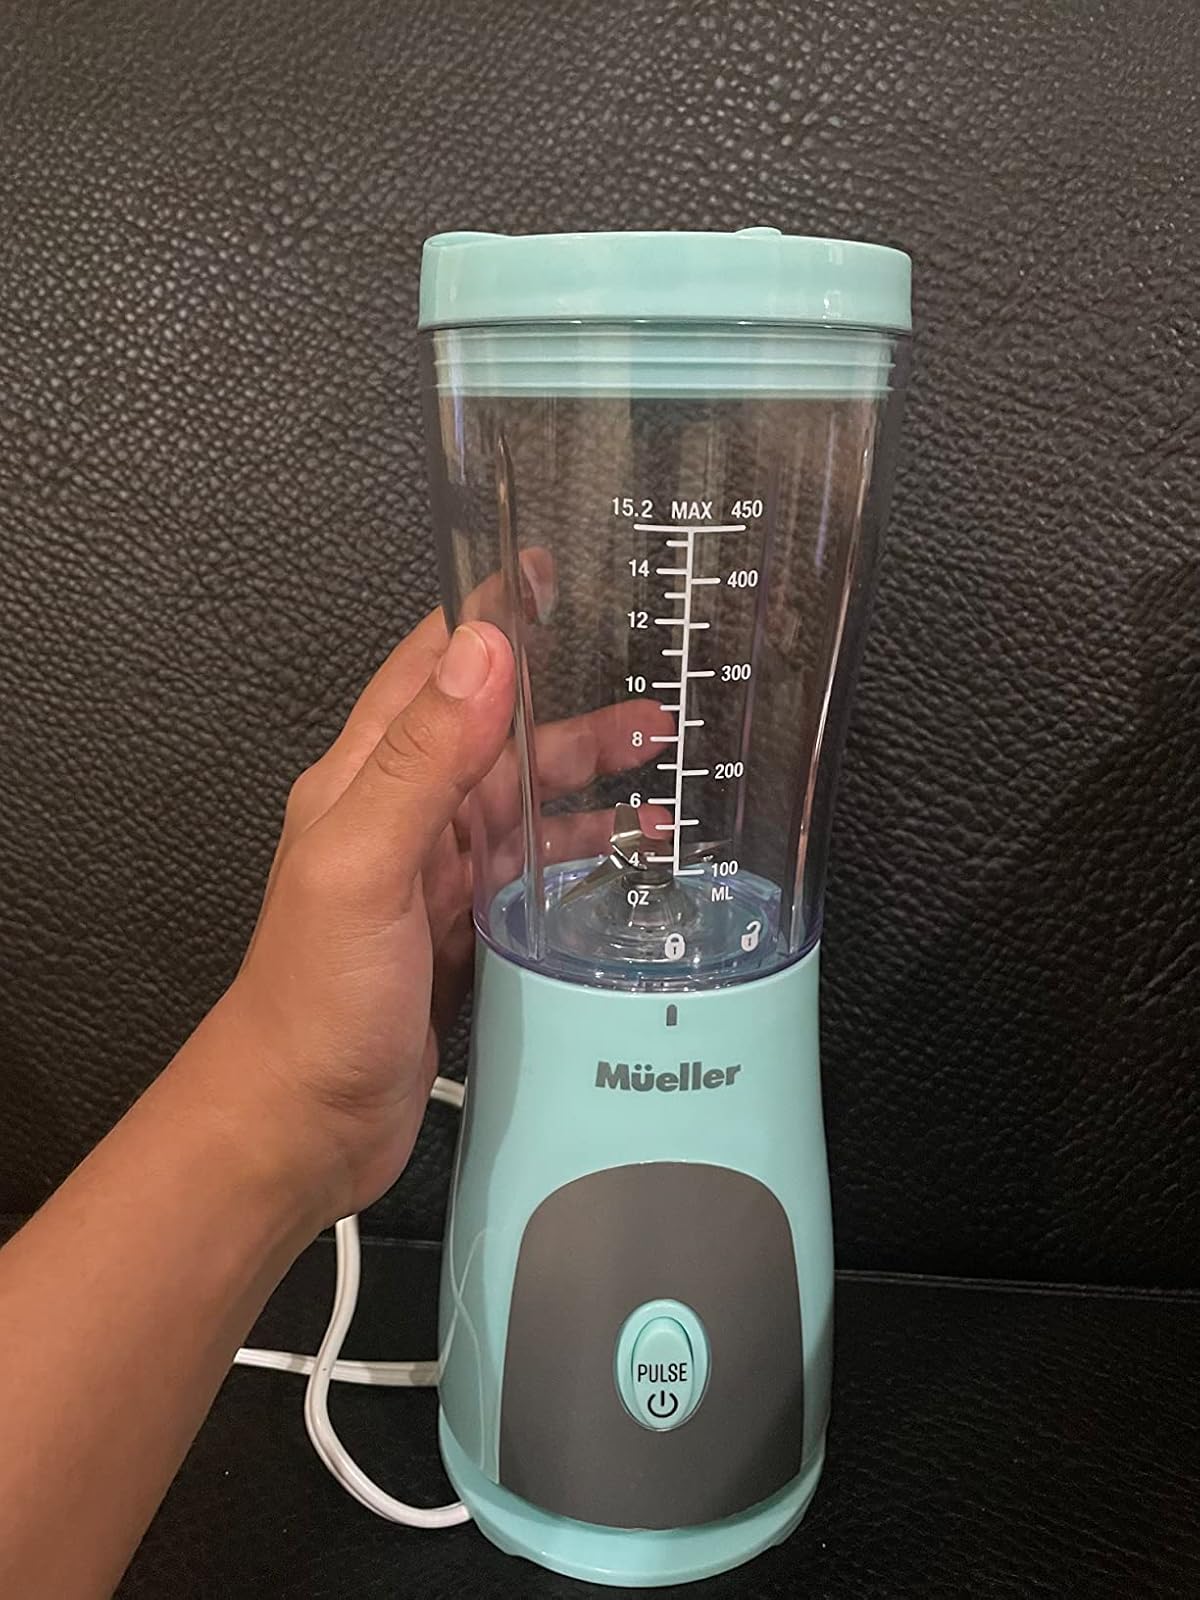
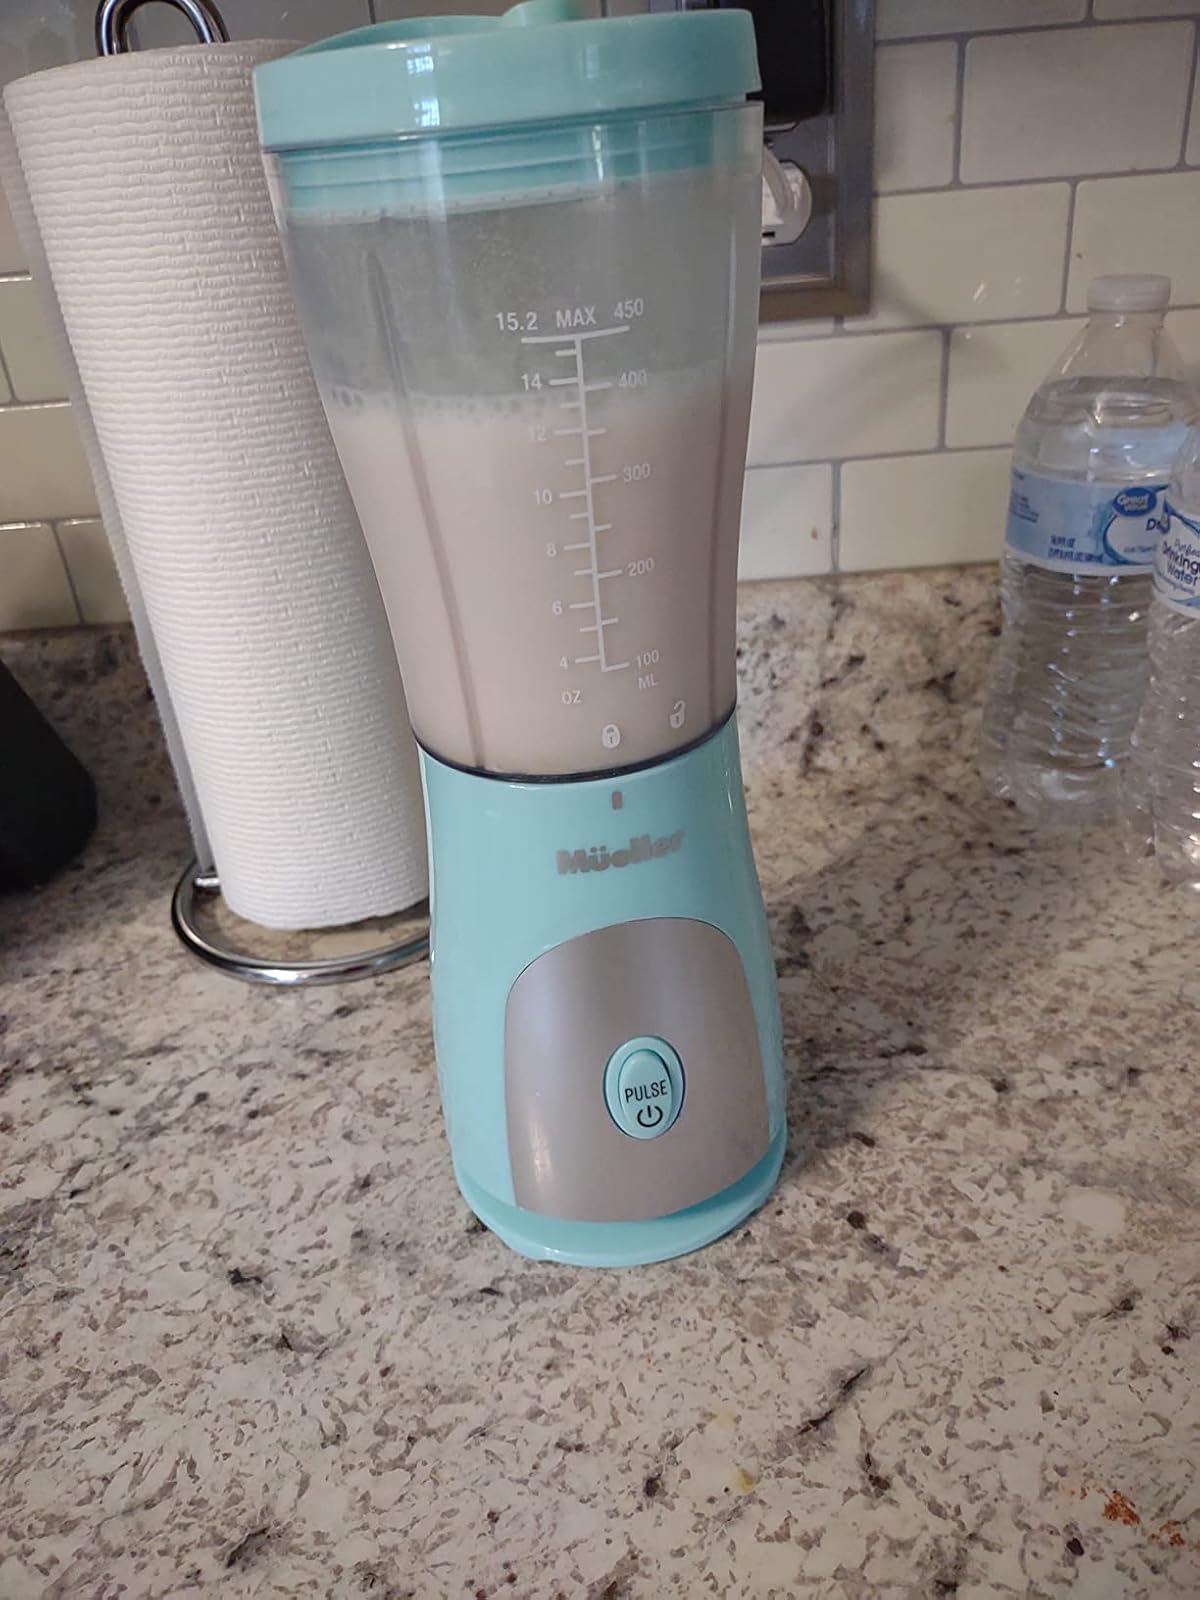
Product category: items_blender
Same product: yes